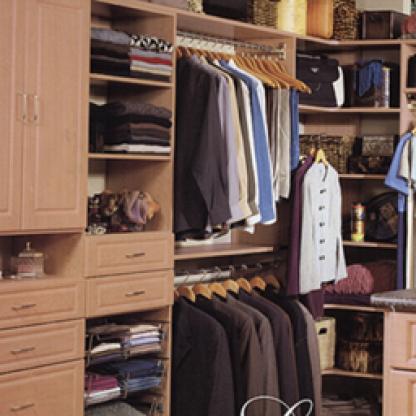
Scene: Indoor